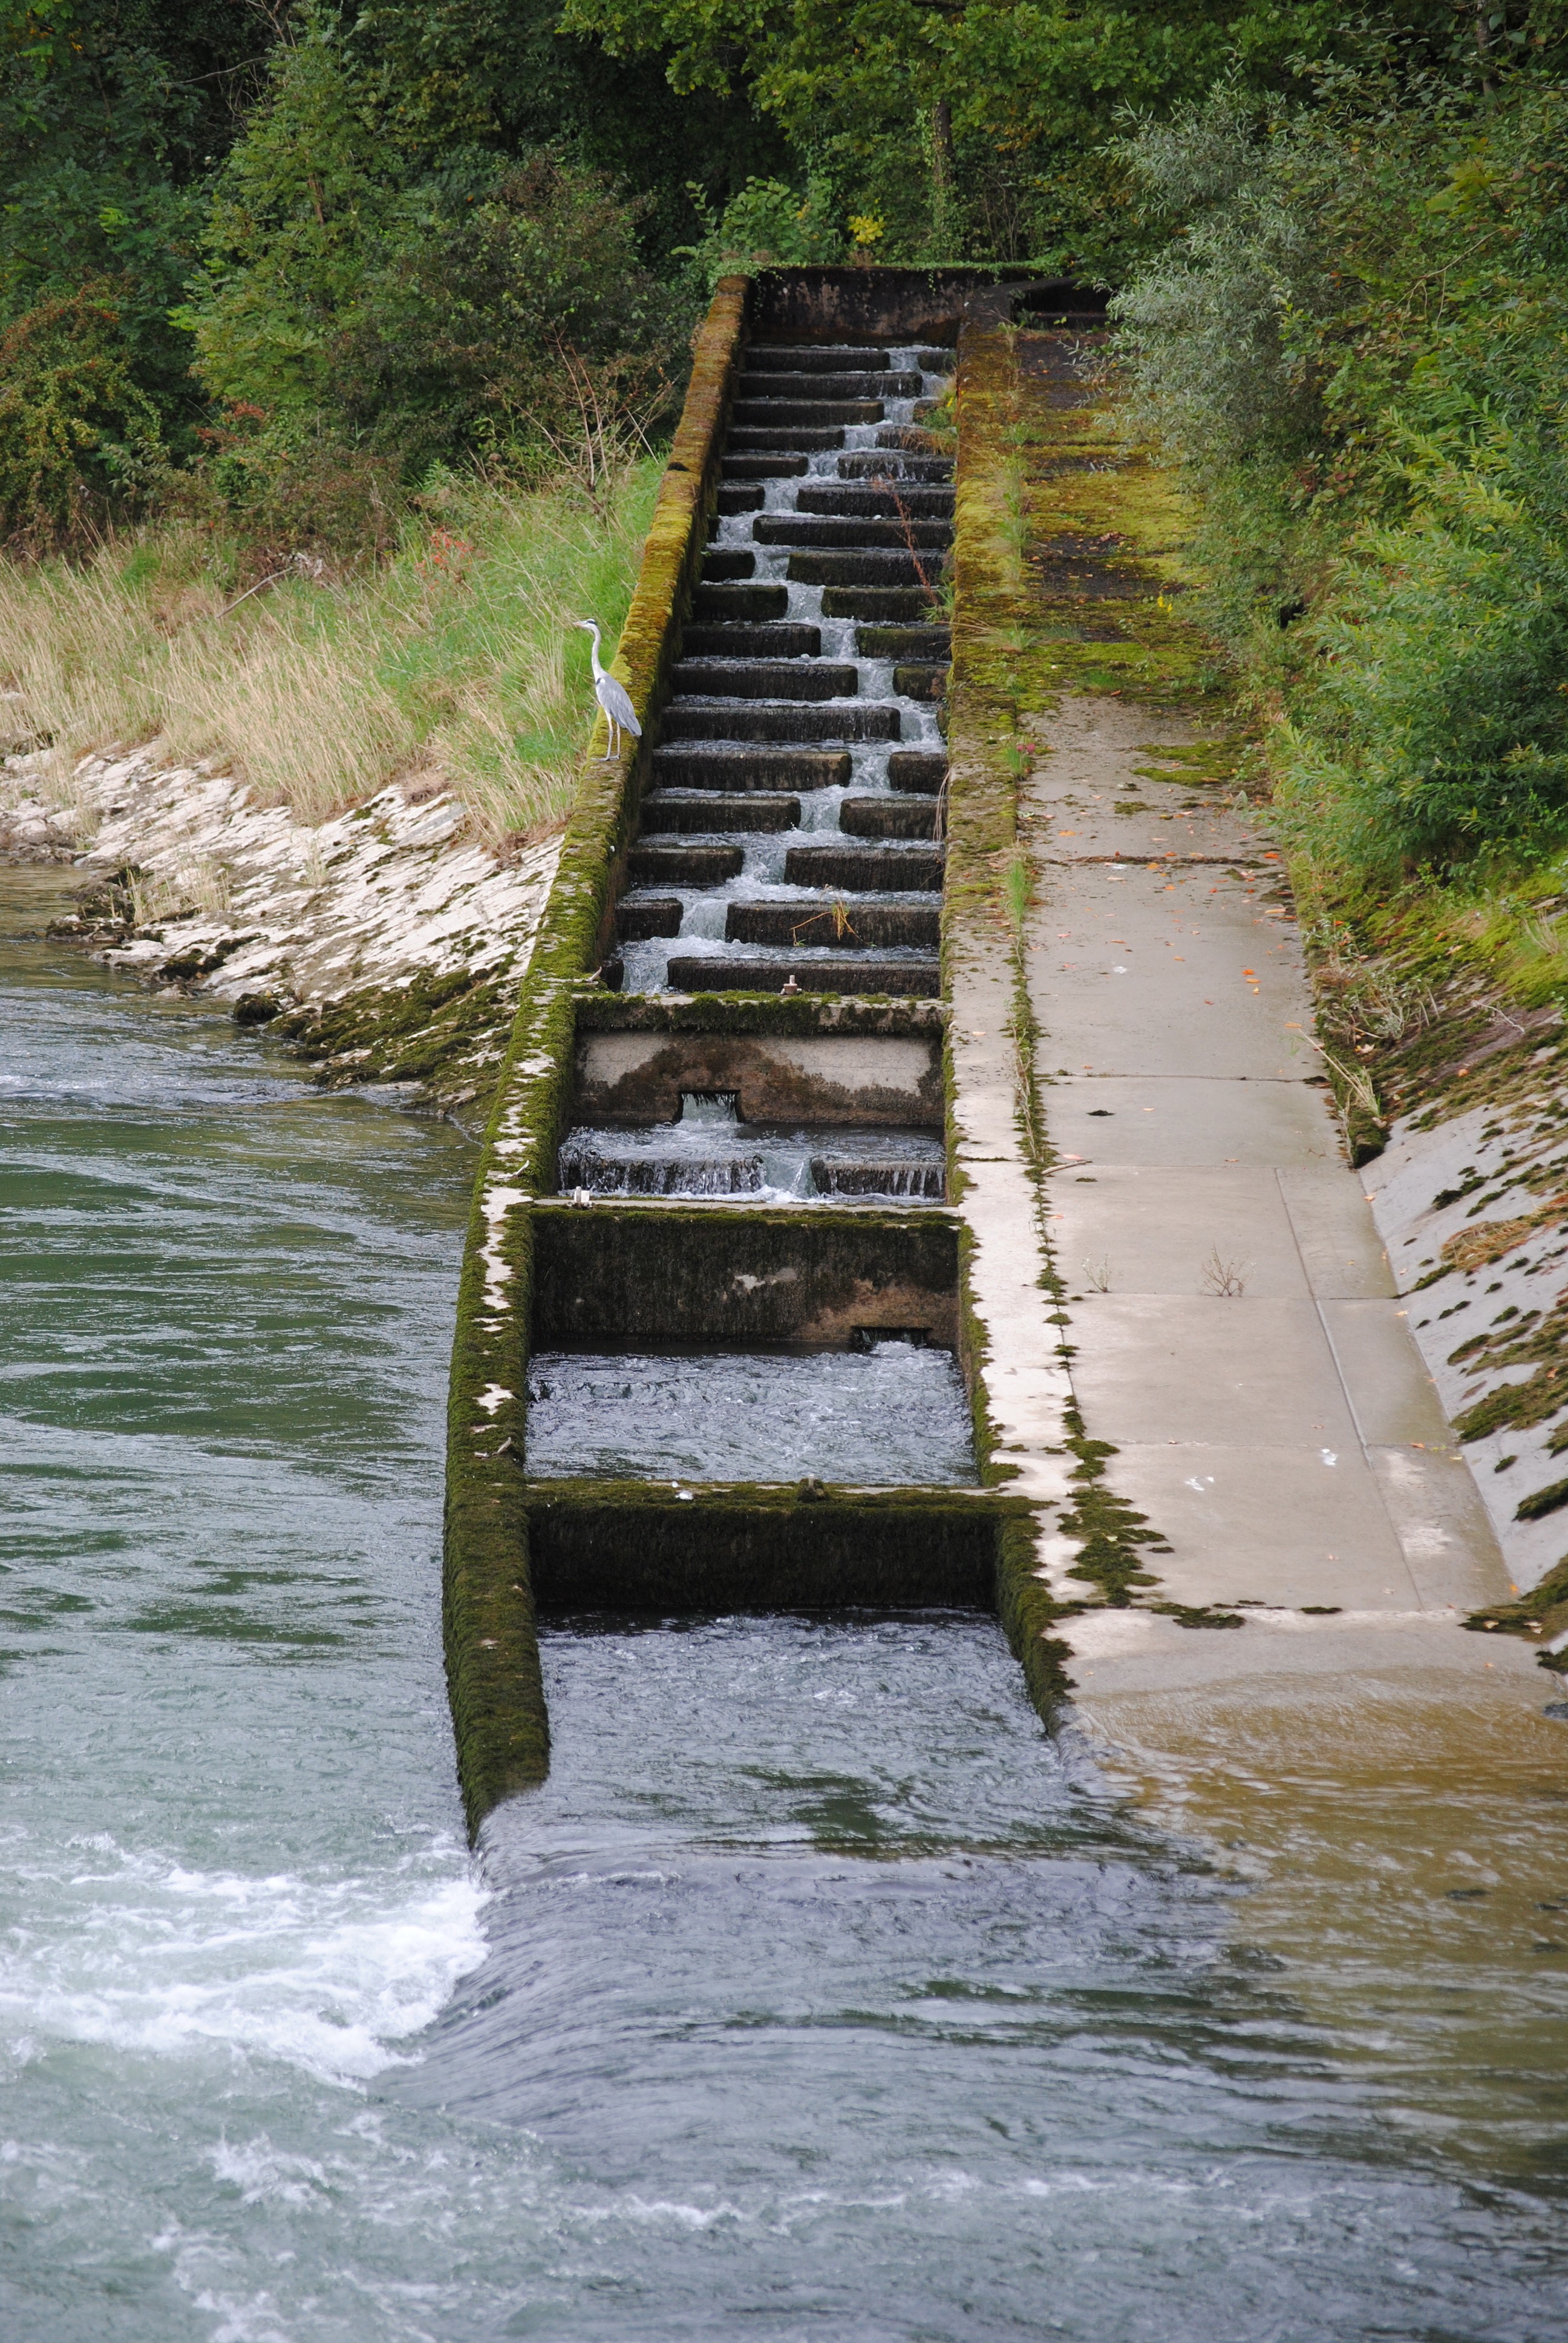
water, bridge, river, walkway, stream, rapid, reservoir, waterway, power plant, switzerland, watercourse, fish ladder, nonbuilding structure, fish pass, villnachern